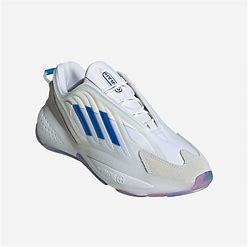
Brand: Adidas
Model: Ozrah